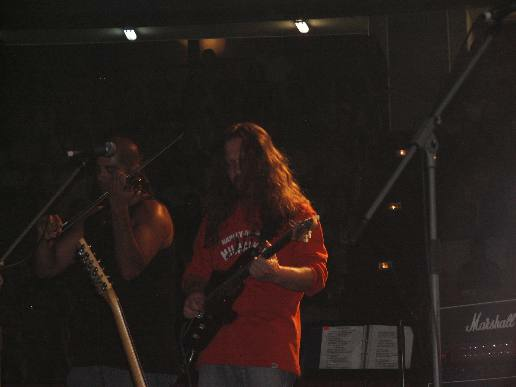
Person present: Yes